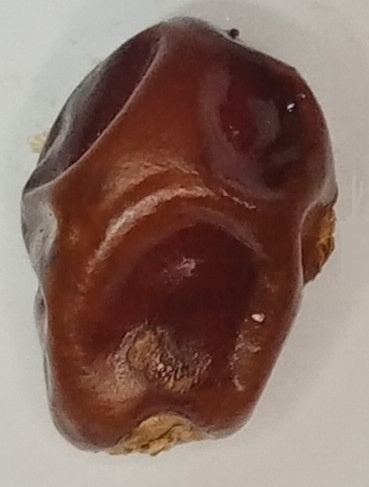
Variety: aseel
Size: medium
Grade: grade-1